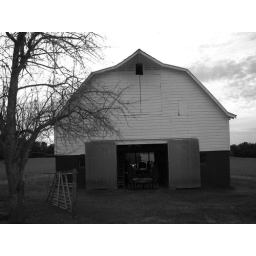
barn in black & white